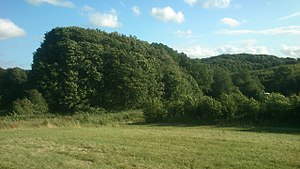
Helenelyst / Rekreative områder
Udsigt fra Laskedalen mod Årslev Skov i syd.
Årslev Skov. Set fra Laskedalen i nord.
Helenelyst er et boligområde i Brabrand vest for Aarhus, som blev solgt som byggegrunde i perioden fra 2006-2010.